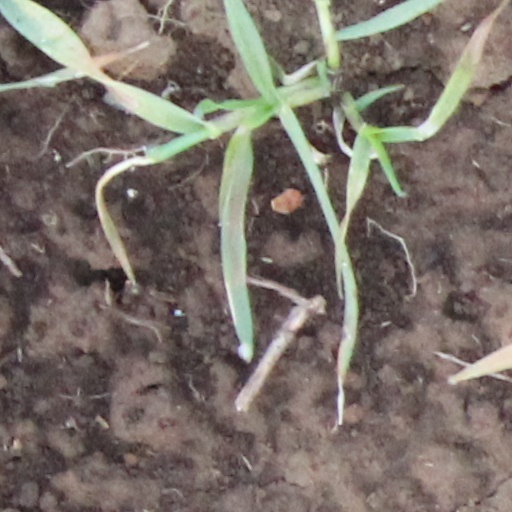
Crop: wheat